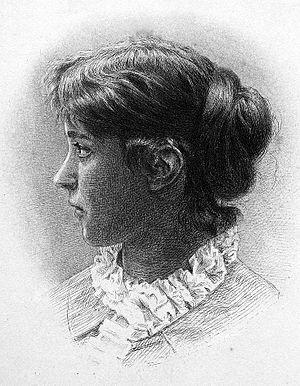
Alice de Chambrier
Alice de Chambrier, née le 28 septembre 1861 à Neuchâtel et morte le 20 décembre 1882, est une poétesse suisse romande.